Tennis at the 1962 Asian Games

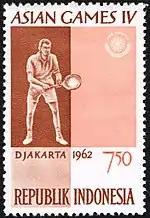
Tennis at the 1962 Asian Games on a stamp of Indonesia

Tennis was contested at the 1962 Asian Games inside the Asian Games Complex in Jakarta, Indonesia. Tennis had doubles and singles events for men and women, as well as a mixed doubles competition. The venues used were the Senayan Tennis Stadium, now known as the Center Court, and the now-demolished open courts located south of the stadium. The courts are now replaced by a baseball stadium.